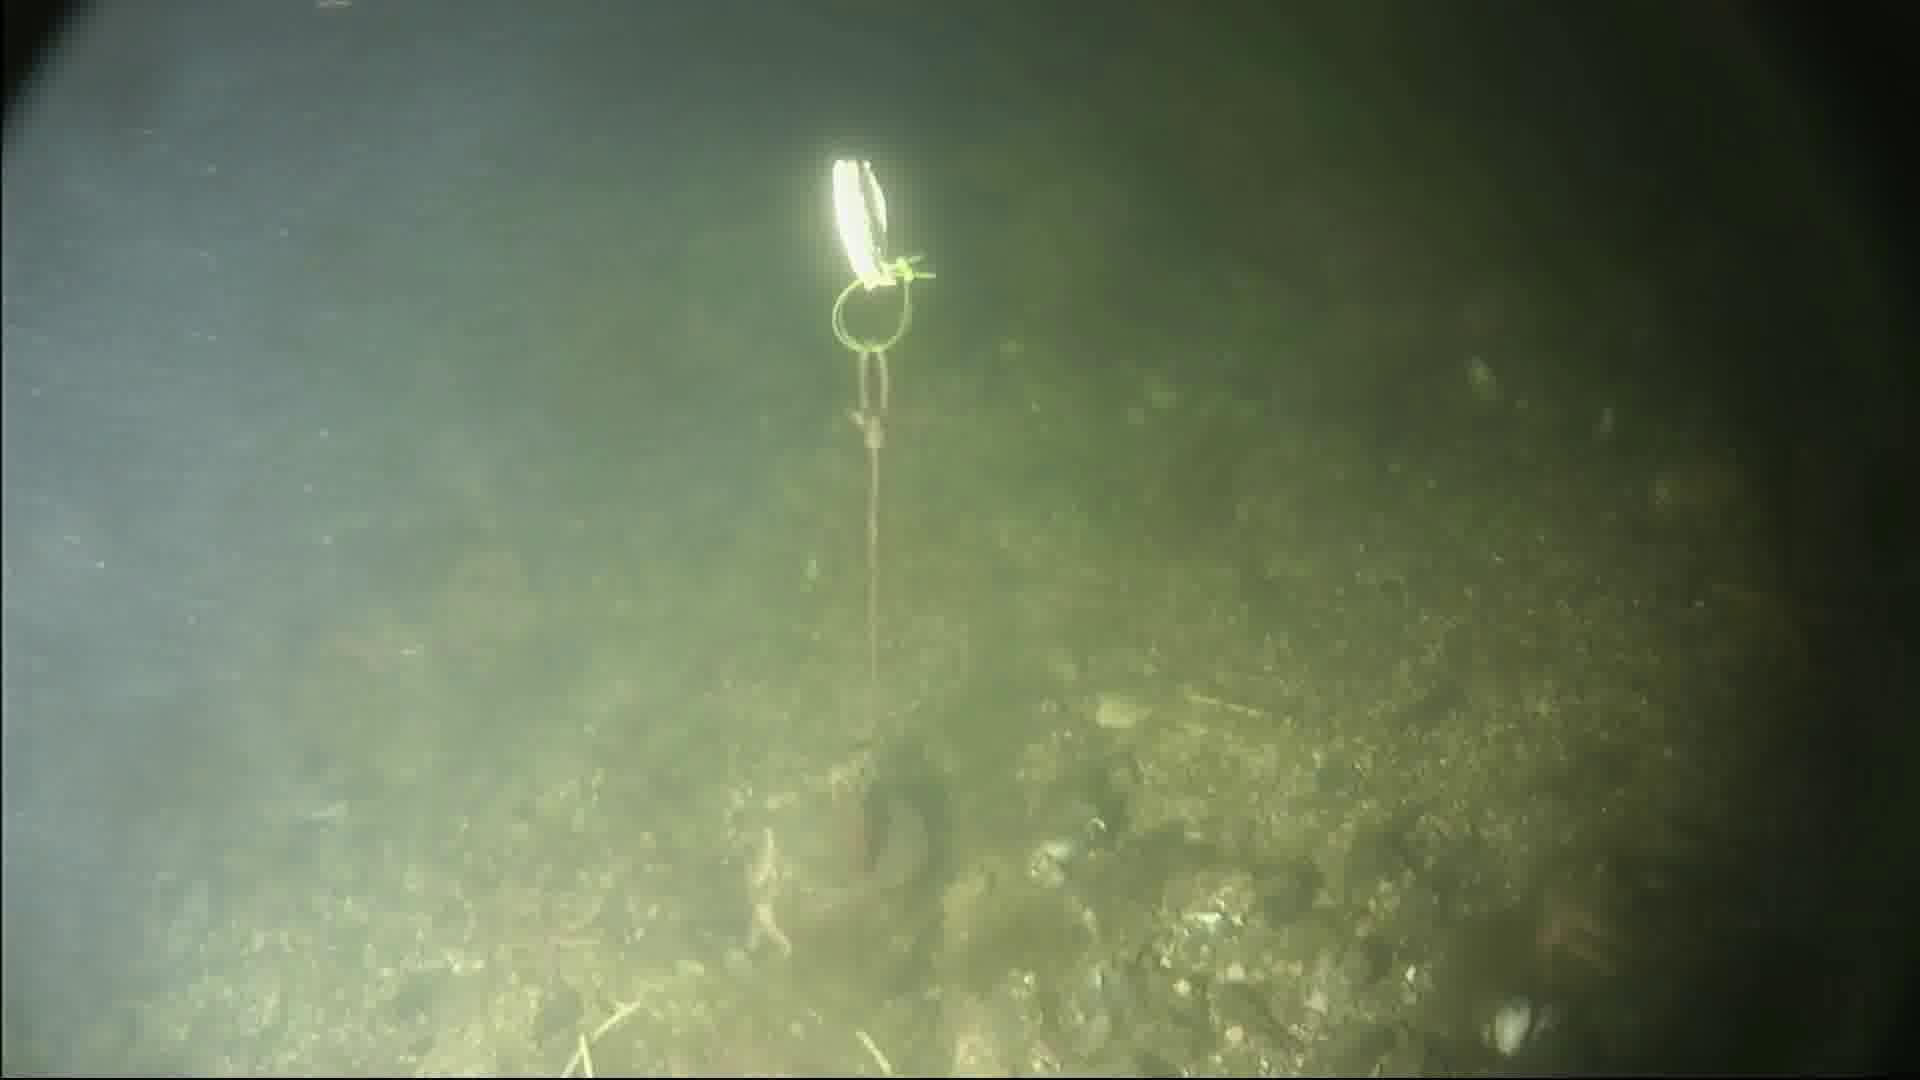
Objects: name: starfish